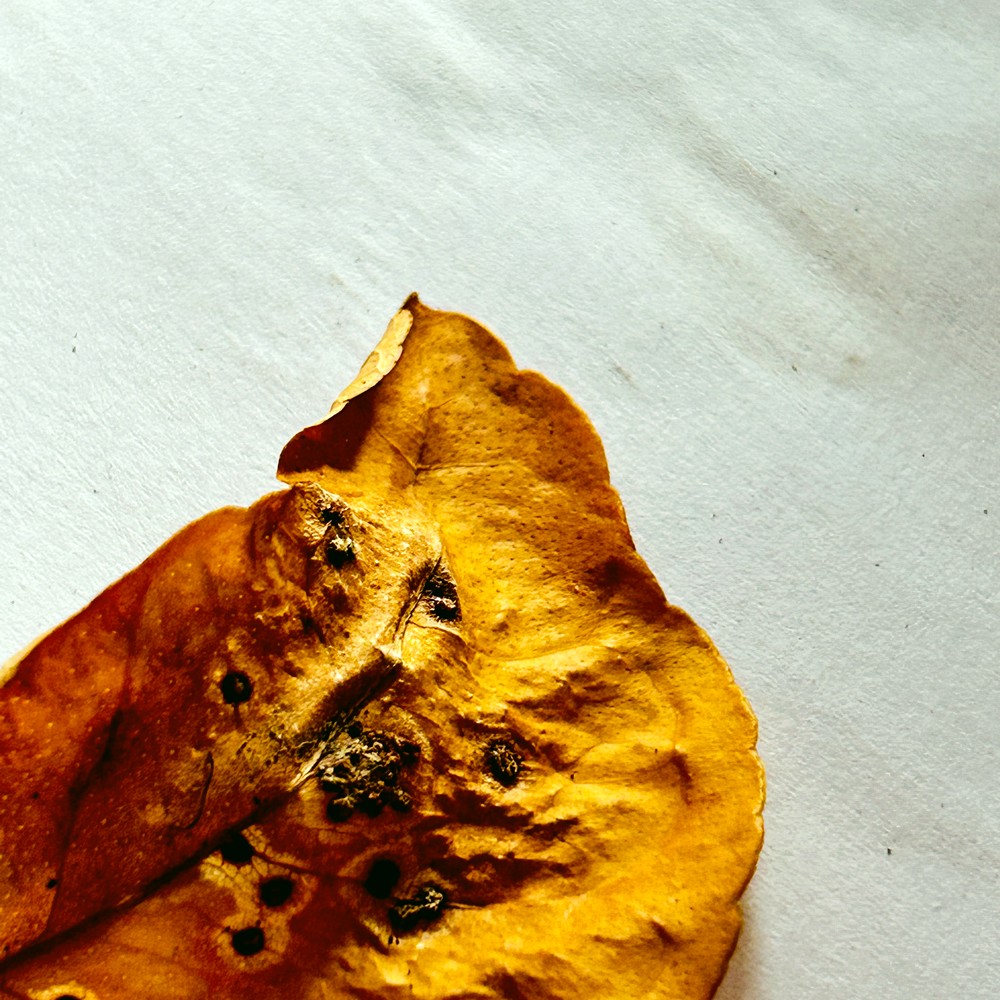
Label: Dry Leaf